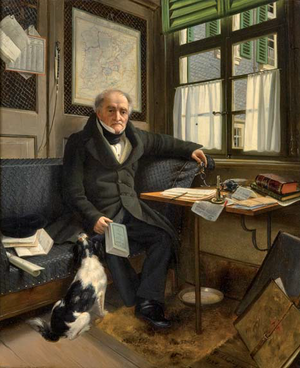
Peter Schwingen est un peintre allemand.